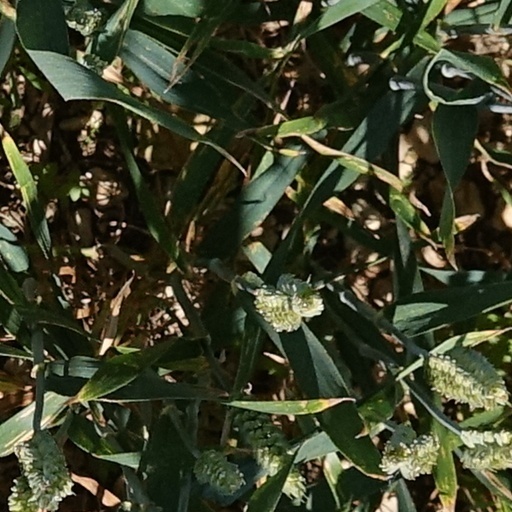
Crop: wheat